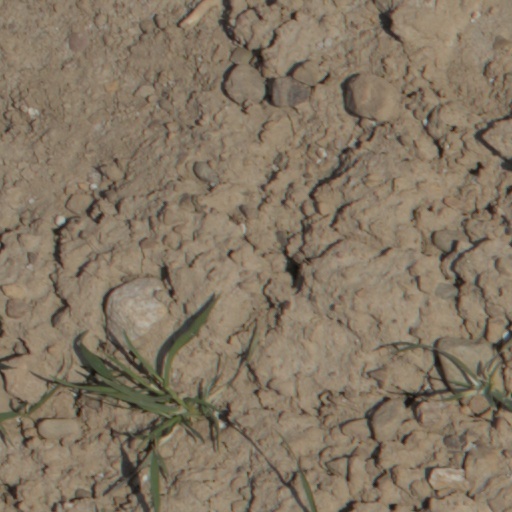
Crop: wheat